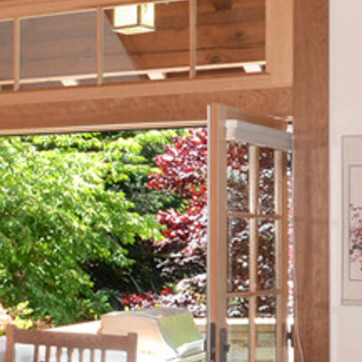
Material: foliage